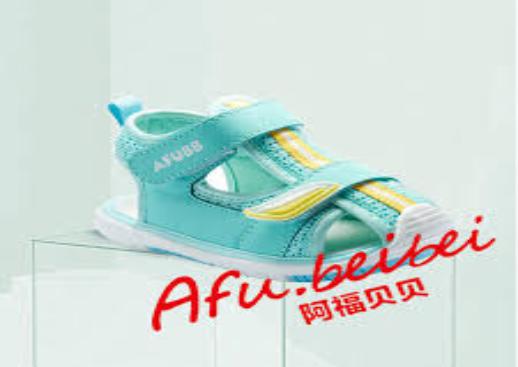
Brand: AFuBeiBei
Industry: Clothes